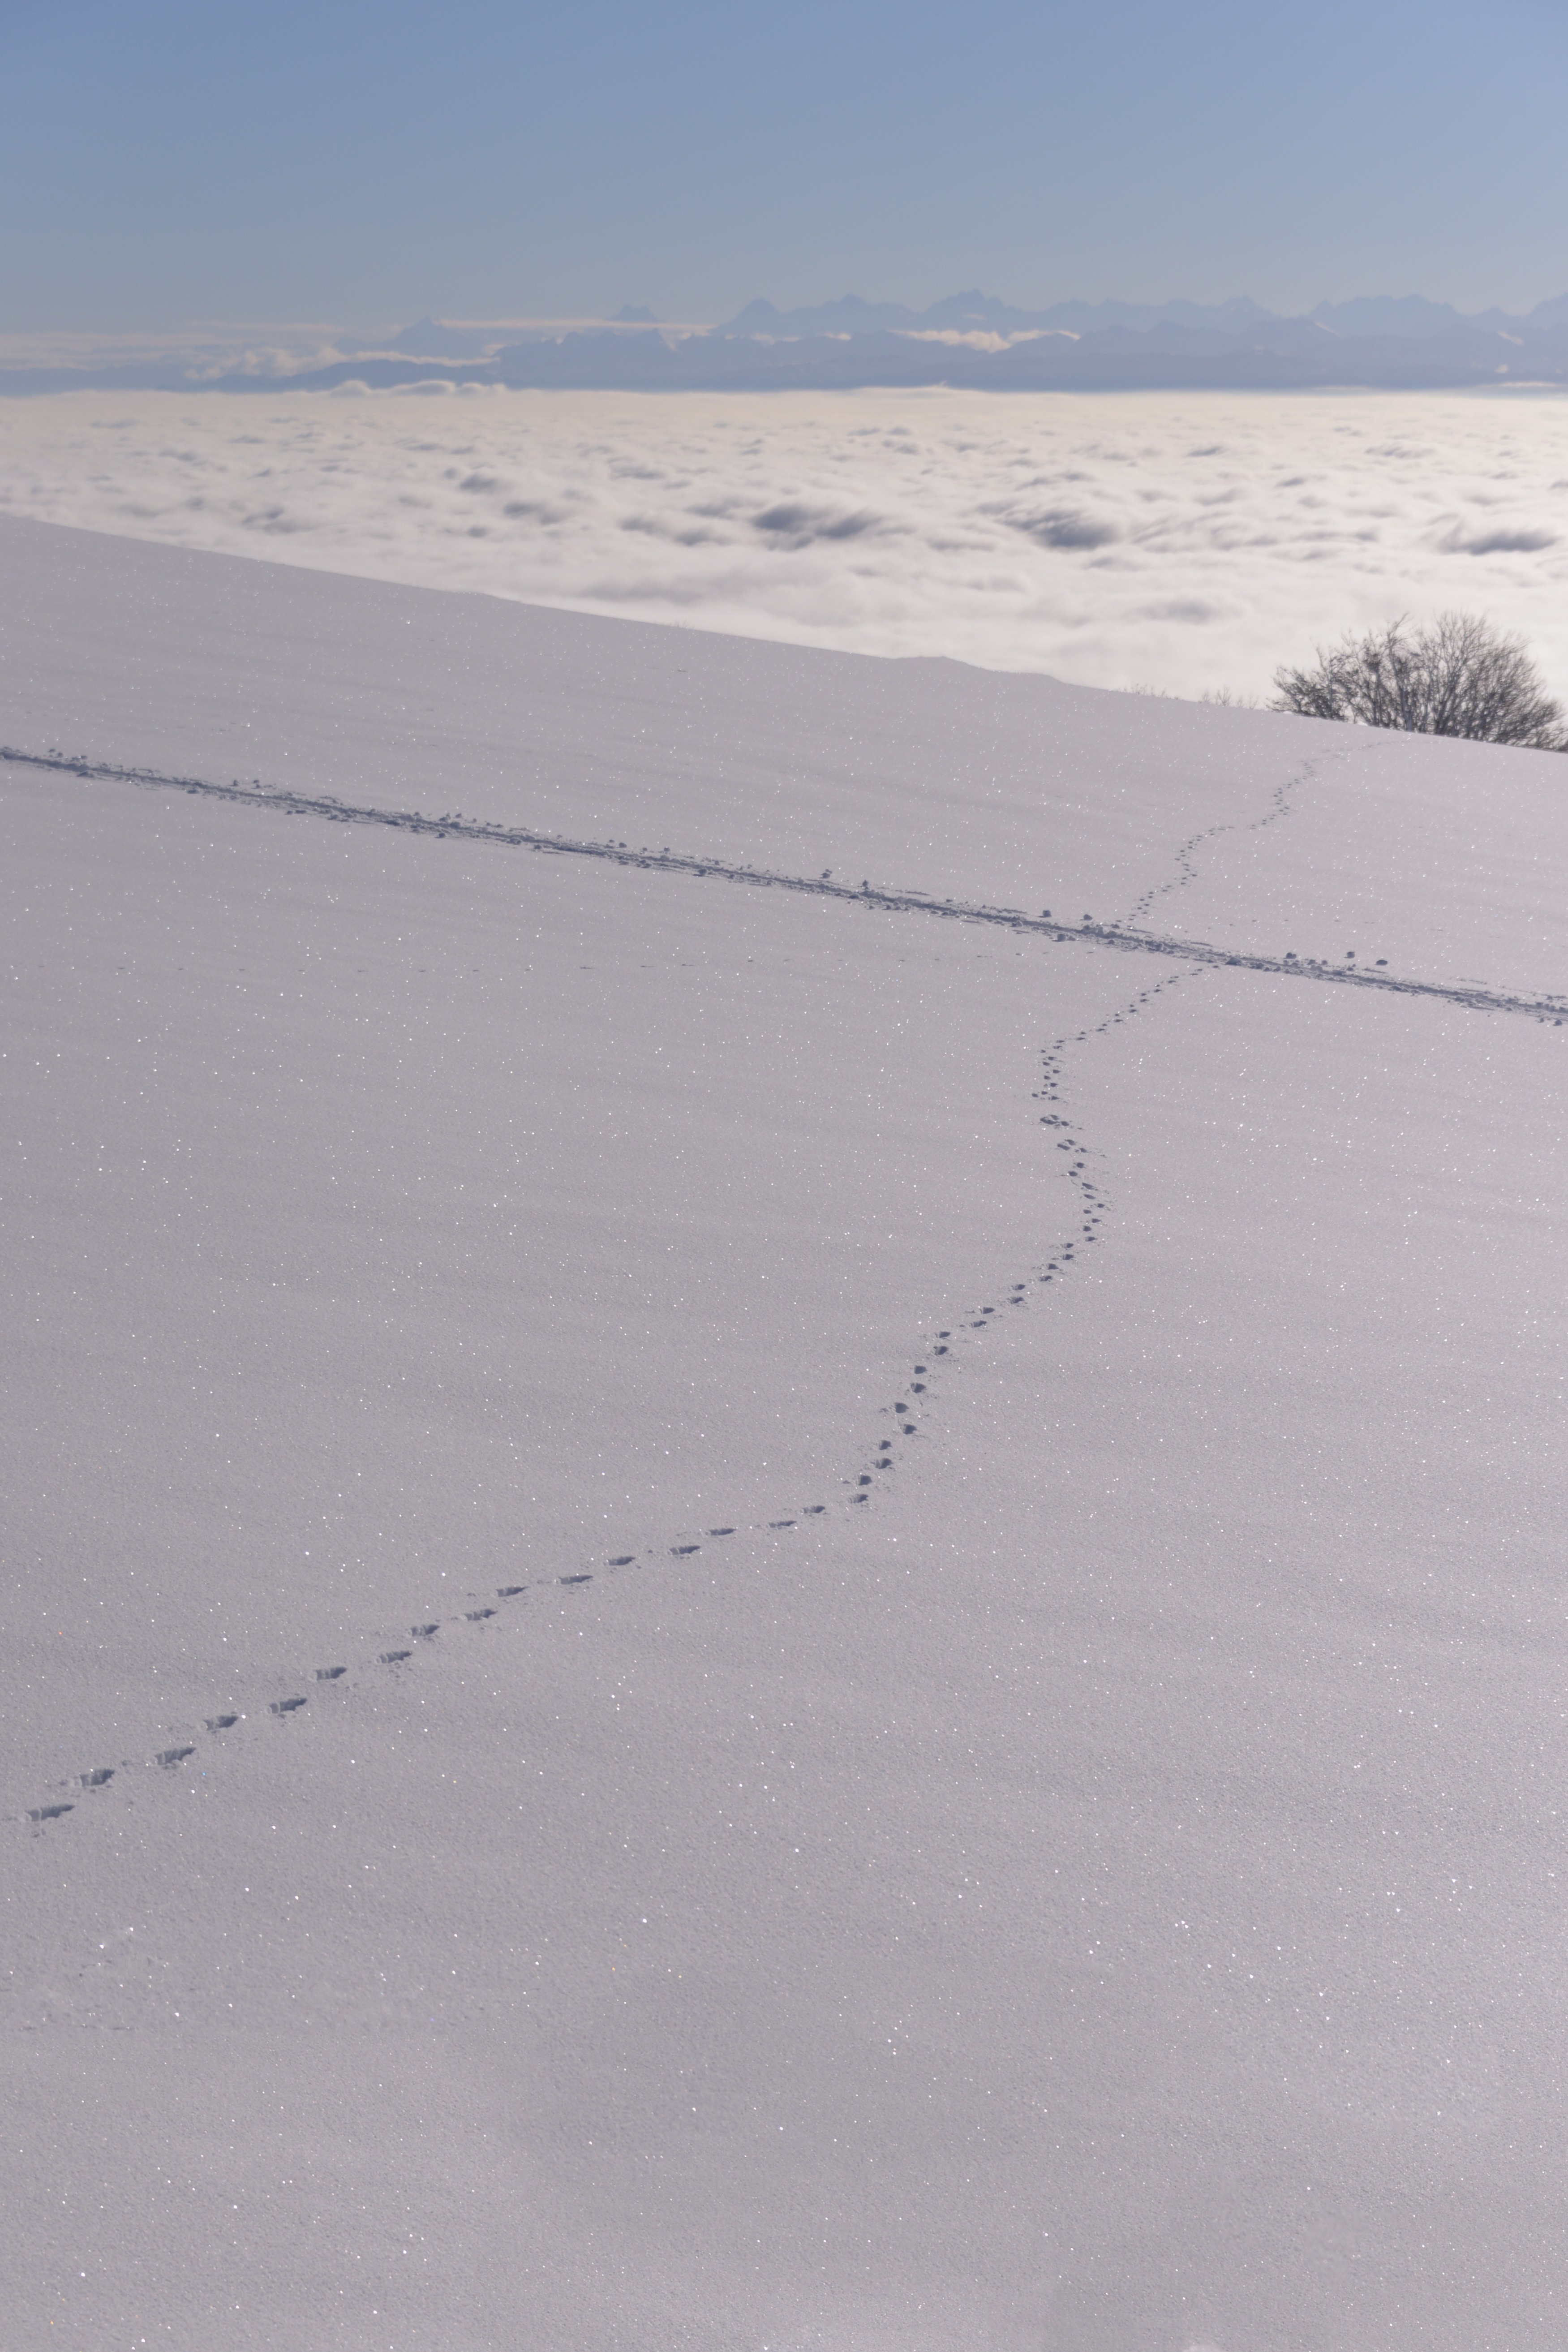
landscape, sea, sand, snow, winter, white, animal, ice, weather, arctic, season, clouds, mountains, blizzard, piste, jura, tundra, traces, freezing, arctic ocean, vaud, mudflat, natural environment, geological phenomenon